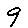
Label: 9